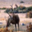
Label: deer